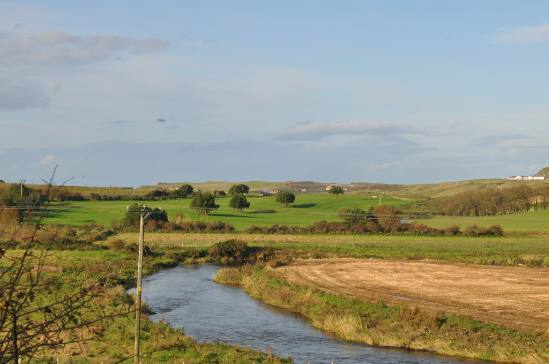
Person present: No